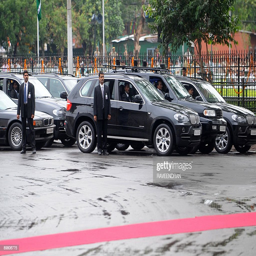
officials escorting statesman stand beside a fleet of cars .